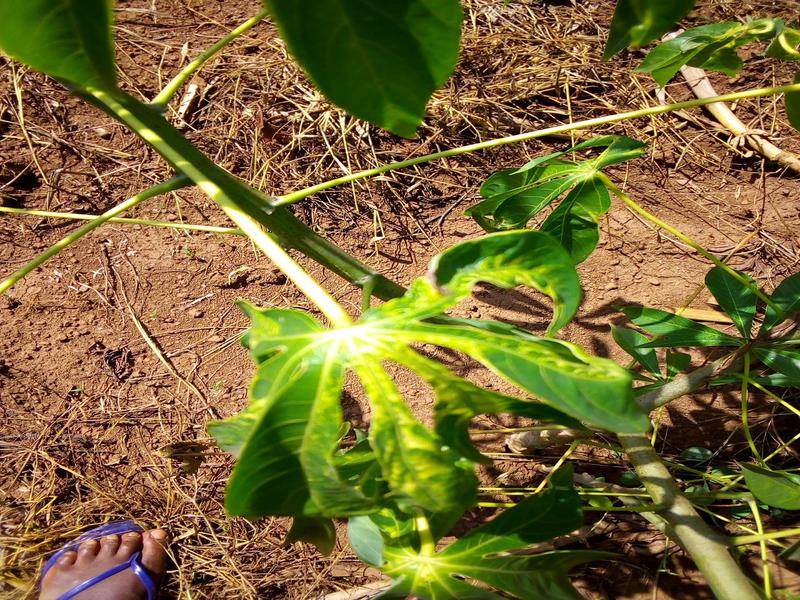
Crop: cassava
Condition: mosaic_disease